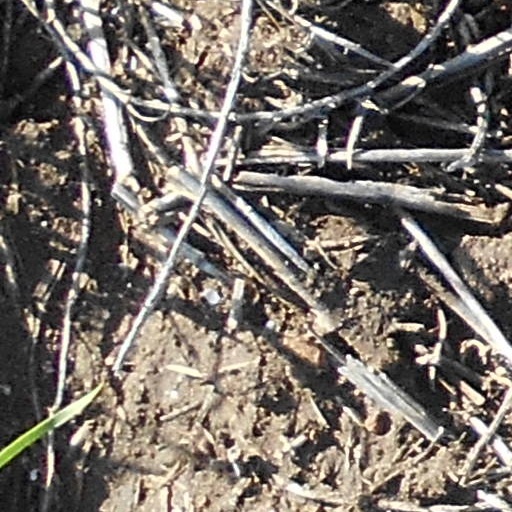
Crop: wheat